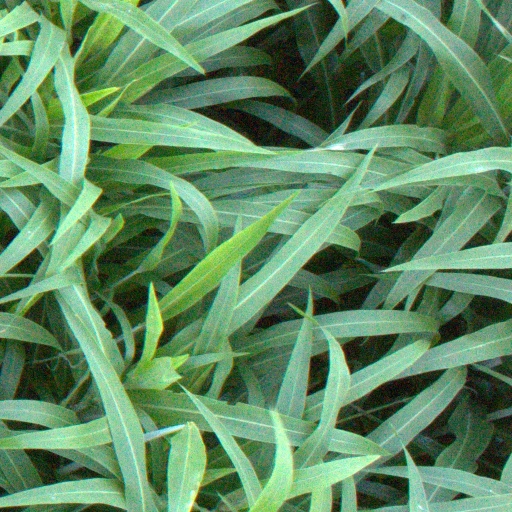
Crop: sorghum